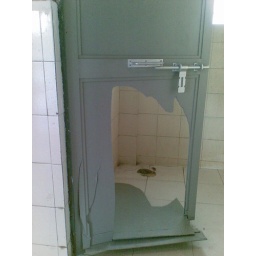
25 jan,2008 6ground bathroom door broken by me,cp sharma inside,fine rs 3000/- in 3 easy instalmens